City of Bristol College

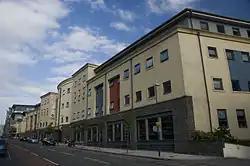
College Green Centre

City of Bristol College is a further education and higher education college in Bristol, England.